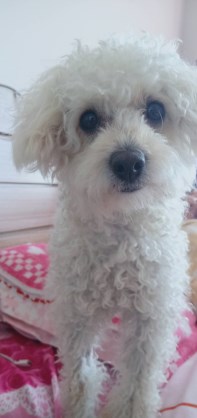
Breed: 7449-n000128-teddy